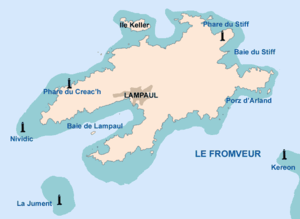
Le phare du Stiff est un des phares de l'île d'Ouessant en Finistère. Il fait l’objet d’un classement au titre des monuments historiques depuis le 12 juillet 2011.
L'île d'Ouessant est une île française de la mer Celtique située à l’ouest de la partie continentale de la Bretagne. Il est à noter que les côtes sud de l'île sont baignées par la mer d'Iroise, elle-même incluse dans la mer Celtique. Cette île a donné son nom à la commune homonyme dont elle forme l'essentiel du territoire. Elle fait partie du parc naturel régional d'Armorique et du parc naturel marin d'Iroise.
Le phare du Créac'h a été construit en 1863 sur l'île d'Ouessant, une des îles du Ponant. D’une hauteur de 47 mètres, c’est le plus puissant d'Europe. Ses deux lanternes superposées émettent un signal lumineux de huit faisceaux d’une portée de 60 kilomètres environ.
Ouessant /wɛsɑ̃/, en breton : Eusa /ˈøsa/, est une commune insulaire du département du Finistère, dans la région Bretagne, constituée pour l'essentiel par l'île d'Ouessant dans l'océan Atlantique. Le bourg d'Ouessant s'appelle Lampaul. Ses habitants sont appelés les Ouessantins. Ouessant fait partie du parc naturel régional d'Armorique et du parc naturel marin d'Iroise.